Arizona Biltmore Hotel

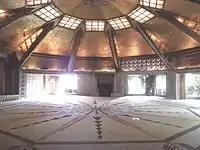
Inside the Aztec Room

Authorship of the hotel's design is not a new dispute. Wright wanted square blocks as opposed to McArthur's mathematically proportioned rectangle block that was used. The pre-cast blocks which McArthur used became known as the "Biltmore Blocks". The blocks had a diverse geometric design and were made on site from desert sand.